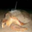
Label: turtle